Sentinel Project for Genocide Prevention

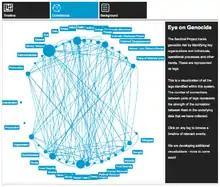
ThreatWiki: Kenya SOC Correlations

Kenya's recent transition to democracy has seen episodes of large scale violence as different groups compete for power. The 2007 Kenyan post-election period was characterized by severe unrest born out of a political and social order marked by ethnocentrism and intertribal antagonism after the Luos and Kalenjin disputed the outcome of the national elections as flawed. After a comprehensive risk assessment of social, economic and political factors that increase the likelihood of genocide in Kenya, the Sentinel Project's May 2011 report identified several risk factors including; a low degree of democracy, isolation from the international community, high levels of military expenditure, severe government discrimination or active repression of native groups, socioeconomic deprivation combined with group-based inequality and a legacy of intergroup hatred among other risk factors. Following its initial risk assessment report and with another national election scheduled for December 2012, the Sentinel Project maintained Kenya as a high risk situation of concern and responded by initiating an operational monitoring process to monitor the situation in Kenya as it developed on a daily basis. Through its continued monitoring and evaluation process, in November 2012 the Sentinel Project released an update to its annual assessment on the risk of genocide in Kenya in order to reflect recent developments that correspond to each of the 30 risk factors in its early warning framework.